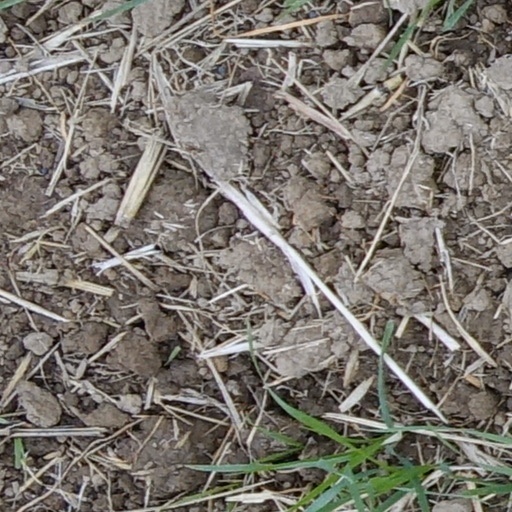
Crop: wheat